Crucifixion and Last Judgement diptych

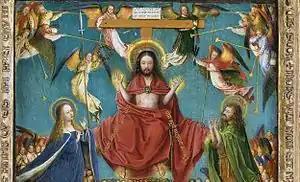
Detail of the Christ in Majesty. This area is considered to have been painted more broadly and with less skill than the other sections of the panels, and is thus thought by some to have been painted by members of van Eyck's workshop.

The upper portion of the panel shows the second coming as recorded in Matthew 25:31: "But when the Son of Man comes in his glory, and all the holy angels with him, then he will sit on the throne of his glory." Christ, who was naked, frail and almost lifeless in the "Crucifixion" panel, is now resurrected and triumphant in heaven. He is dressed in a long red mantle and is barefoot. His hands and feet are surrounded by circles of yellow light. The Holy Wounds are visible on his